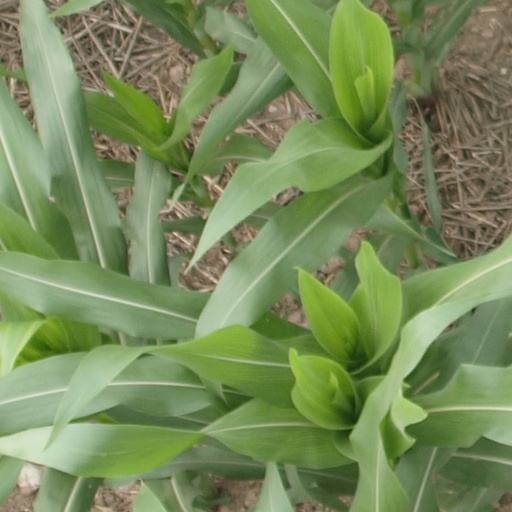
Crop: maize; corn